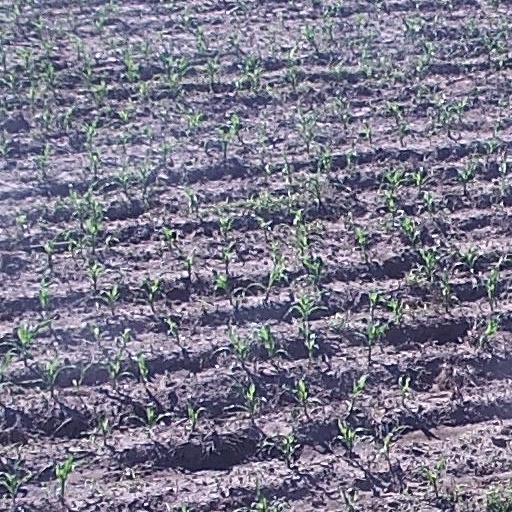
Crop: maize; corn